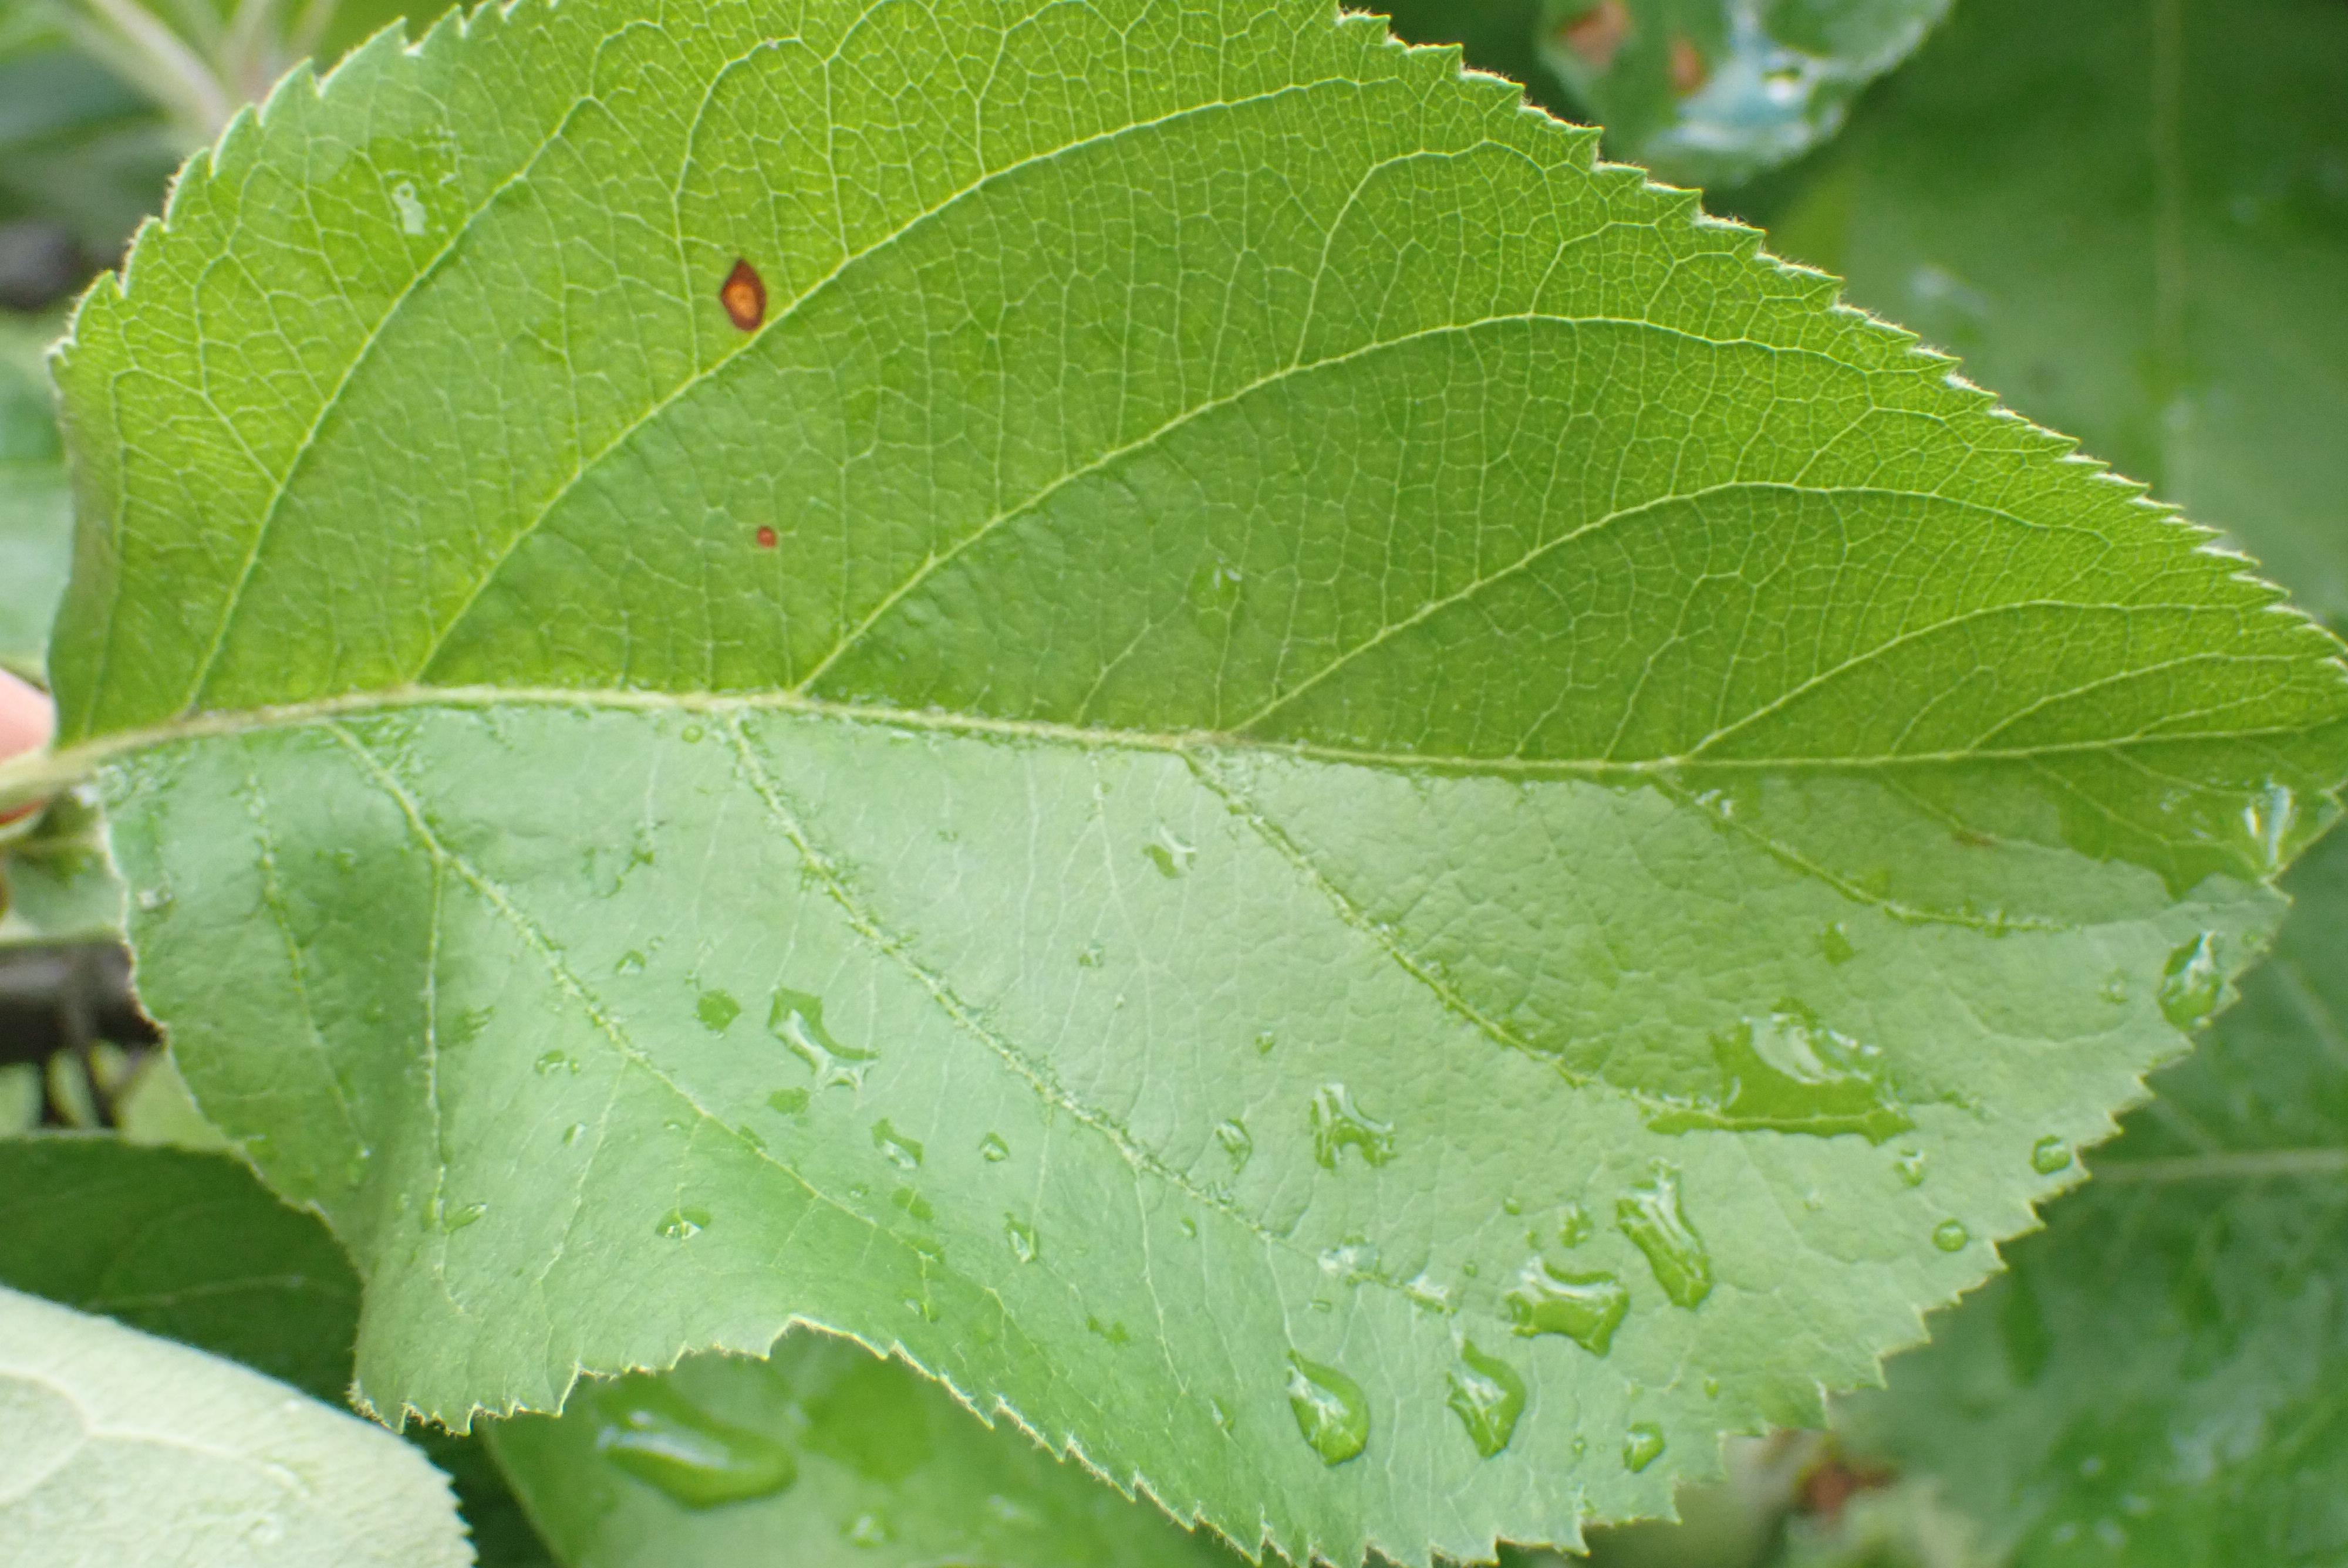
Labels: frog_eye_leaf_spot